Leon Williams (basketball, born 1986)

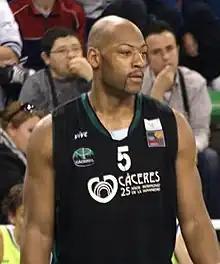
Leon Williams in action with Cáceres Ciudad del Baloncesto.

Leon Vernon Williams Jr. (born July 24, 1986) is an American professional basketball player who last played for Busan KCC Egis of the Korean Basketball League (KBL).